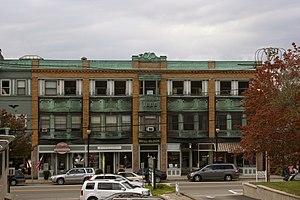
Wakefield est un village des États-Unis faisant partie de la ville de South Kingstown, dans l'État de Rhode Island.